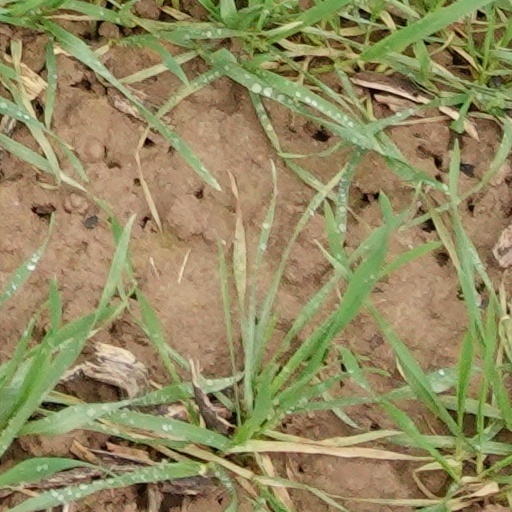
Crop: wheat